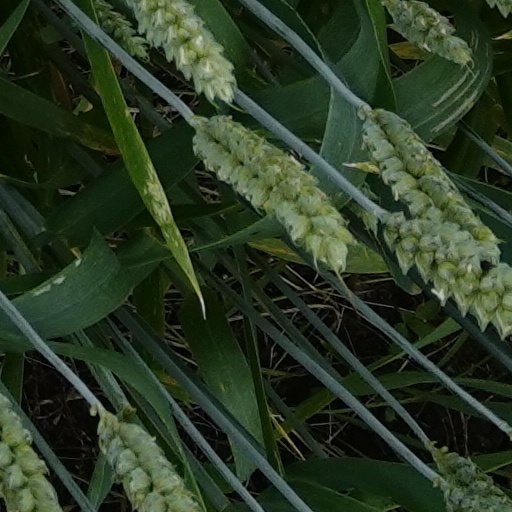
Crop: wheat